Etruscan architecture

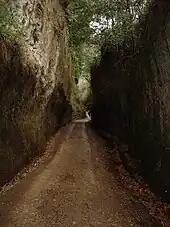
Sunken road or via cava

Rich Etruscans left elaborate tombs, mostly gathered in large necropoli some way outside their cities. These were generously filled with grave goods, especially ceramics, which give us most of our understanding of Etruscan culture. Typically, in the tufa regions of southern Etruria, the burial chamber was cut from solid rock below ground, which is relatively easy with this rock, but there was a structure above, often rather large. In other regions they are normally built up above ground. They were reused for further burials in the same family over several generations, and would often have become very crowded with sarcophagi and grave goods, though the known survivals have now been emptied, either by looters or archaeologists.